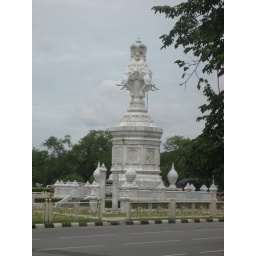
elephant statue in the middle of the street